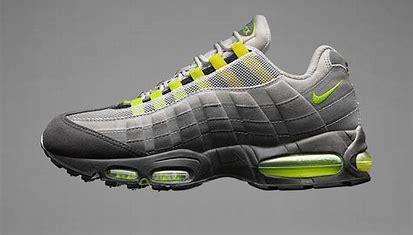
Brand: Nike
Model: Air Max 95